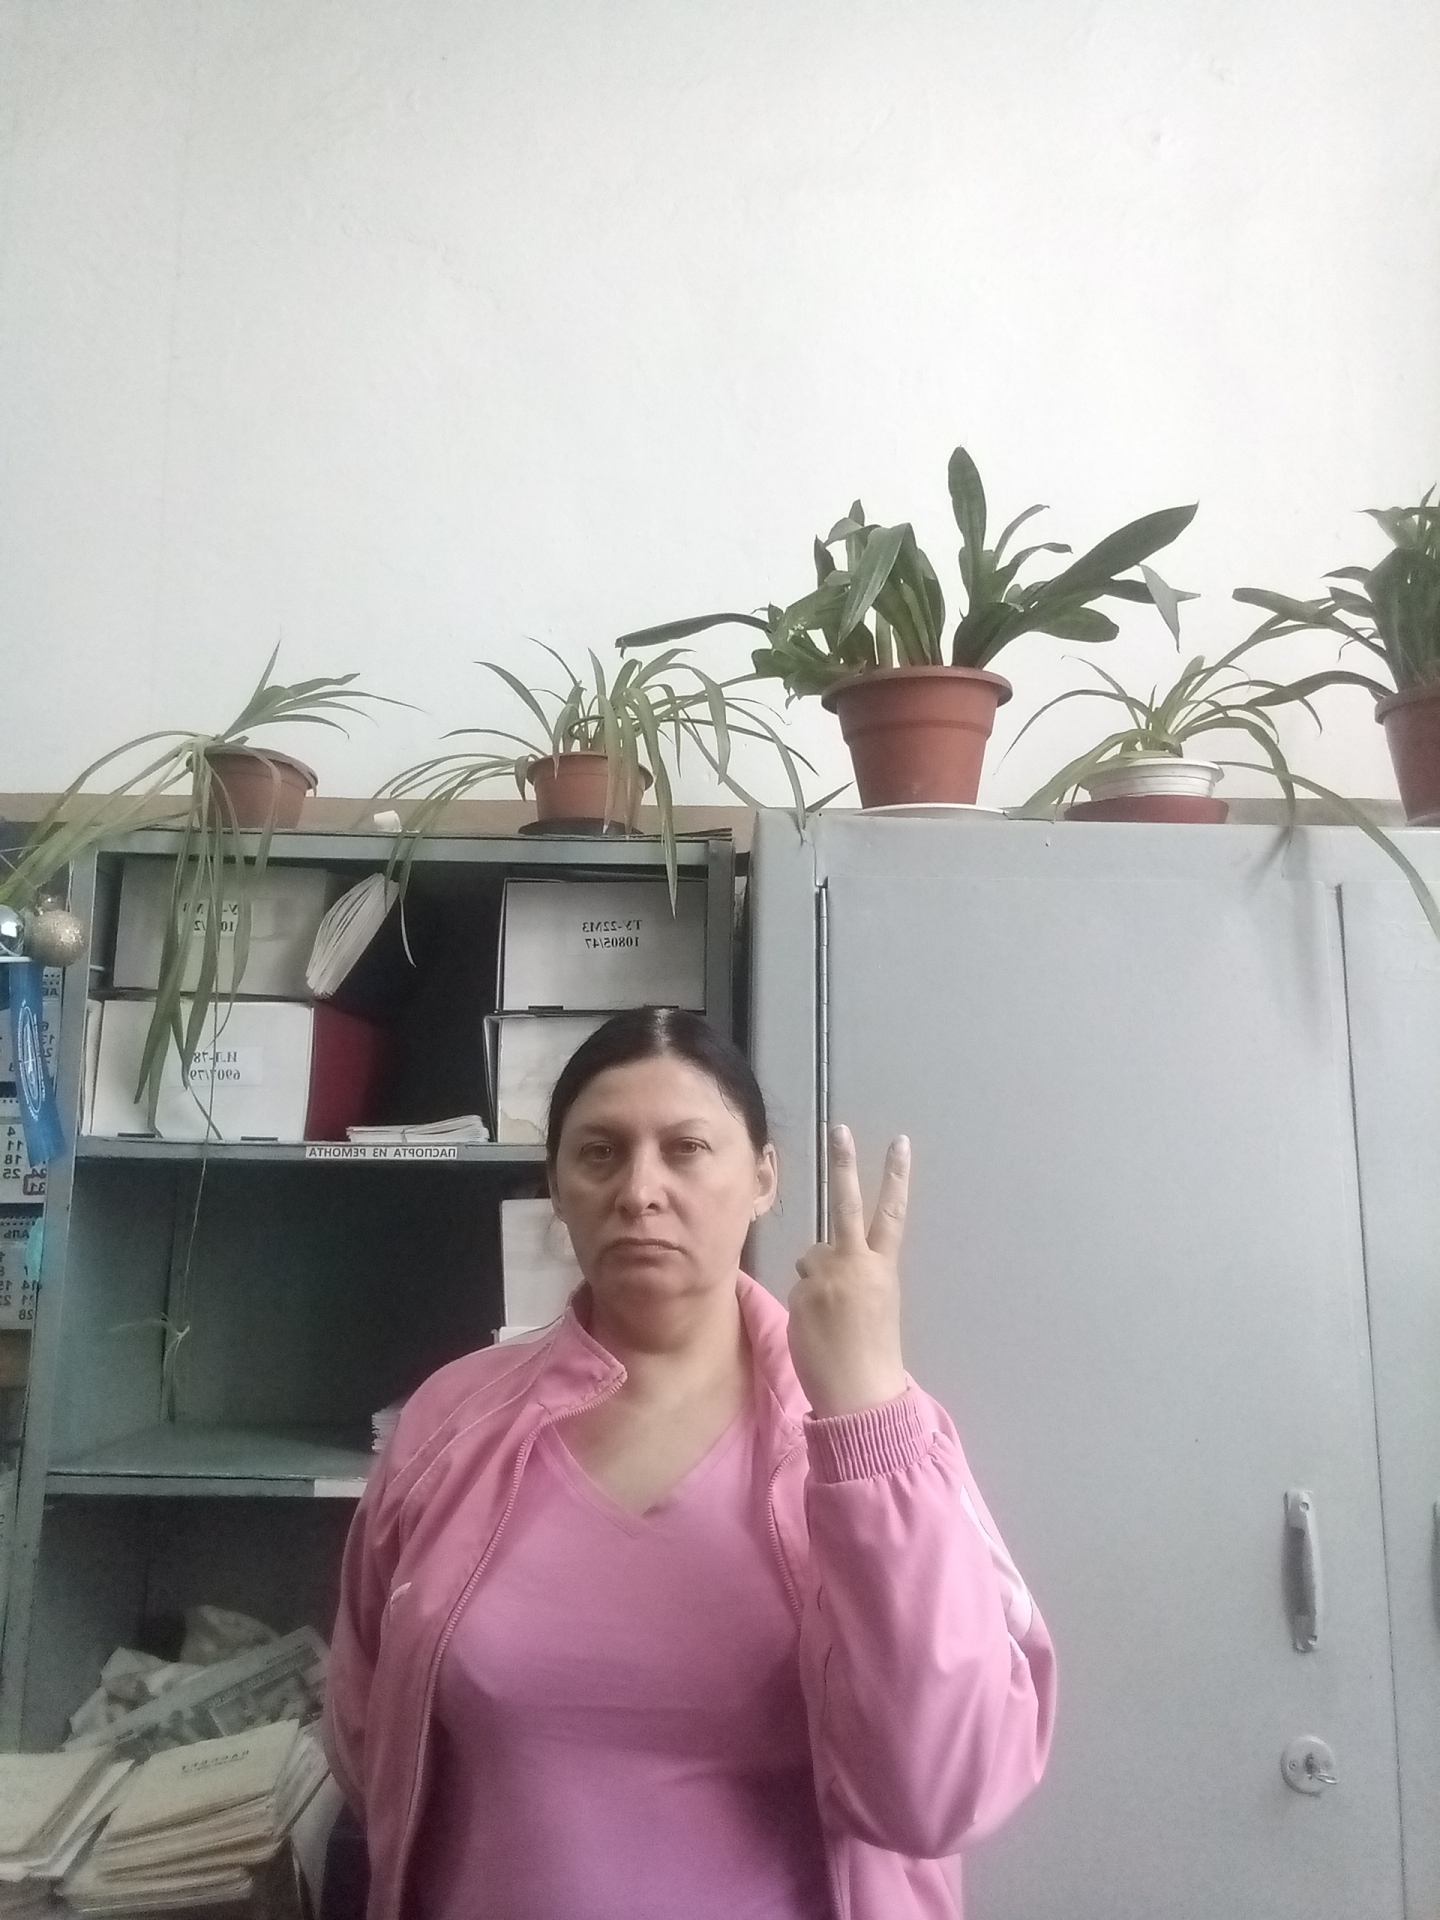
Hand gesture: peace_inverted